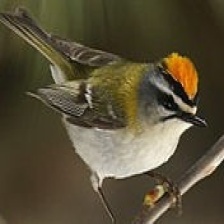
Species: COMMON FIRECREST
Scientific name: REGULUS IGNICAPILLA